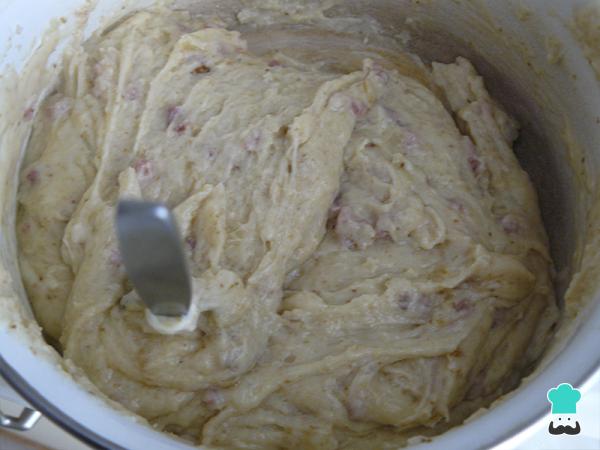
Ahora es el turno del queso rallado, pero con el fuego al mínimo para que no se pegue la masa de las croquetas de jamón y huevo. Verás que coge cuerpo. Cuando puedas mantener la cuchara sin que caiga, listo.